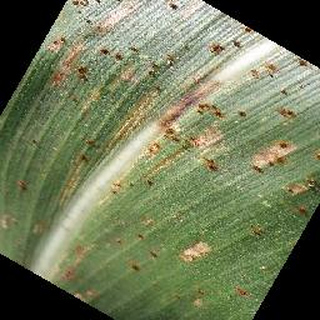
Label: corn_cercospora_leaf_spot